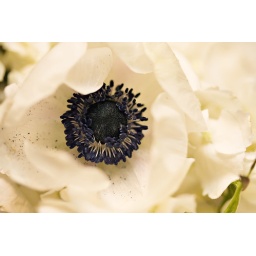
A flower from my gorgeous bouquet from the wedding I was in on Saturday!